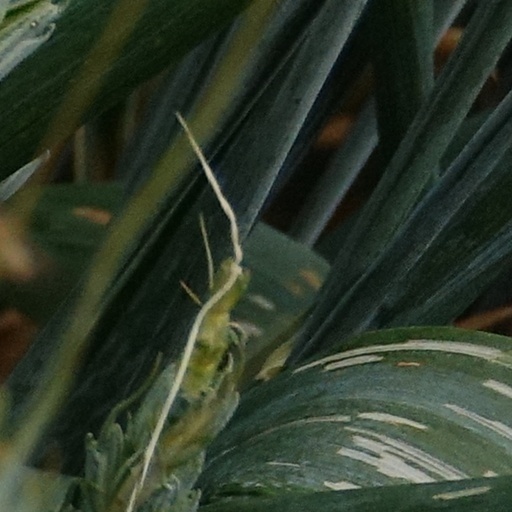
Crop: wheat